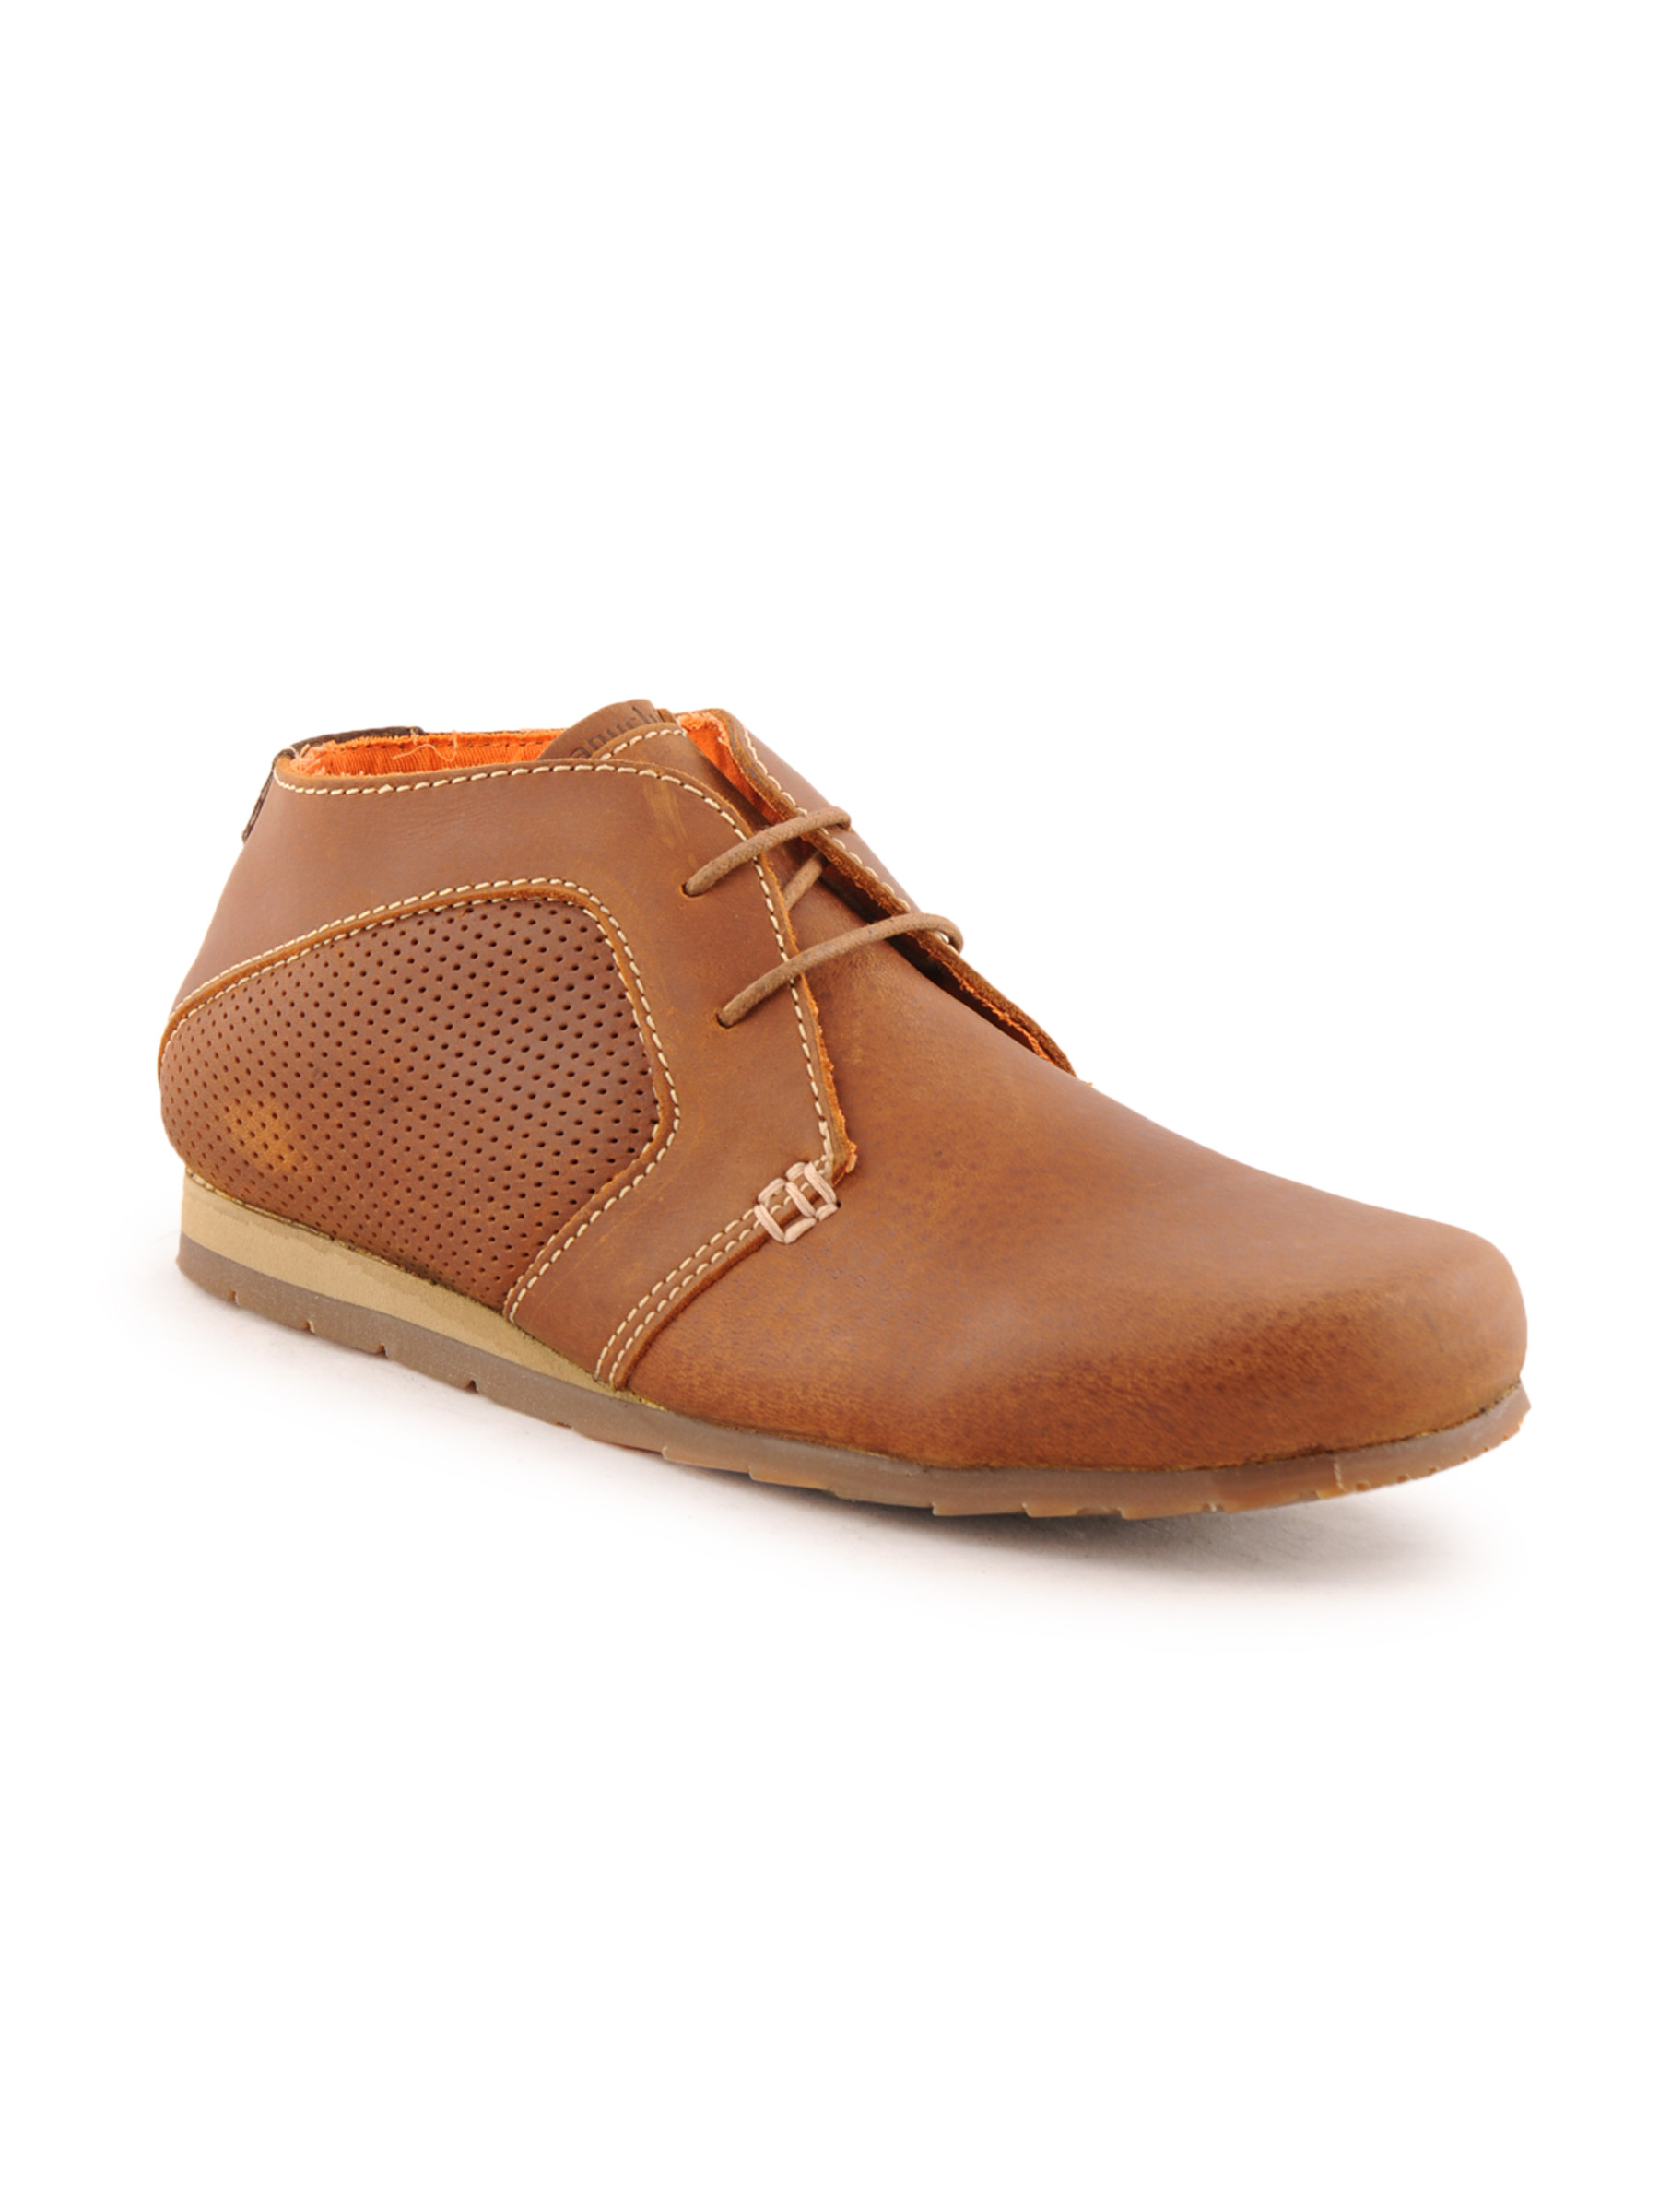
Ganuchi Men Casual Tan Casual Shoes
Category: Footwear / Shoes / Casual Shoes
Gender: Men
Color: Tan
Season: Summer 2012
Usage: Casual